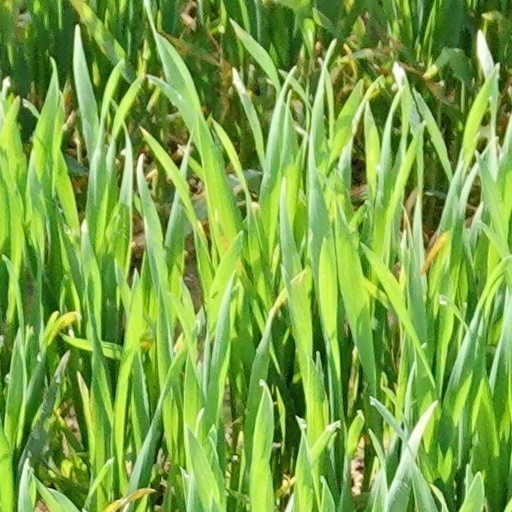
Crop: wheat